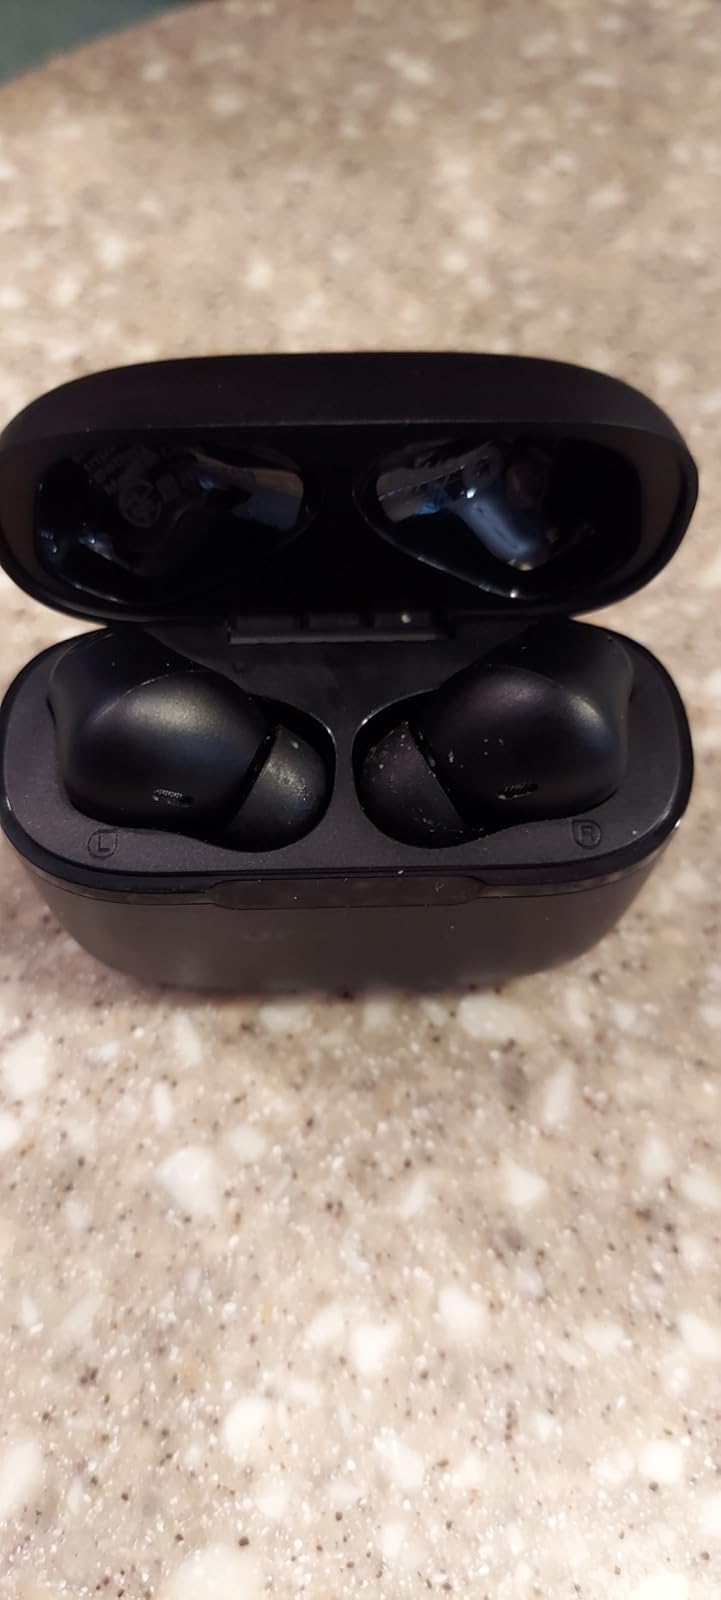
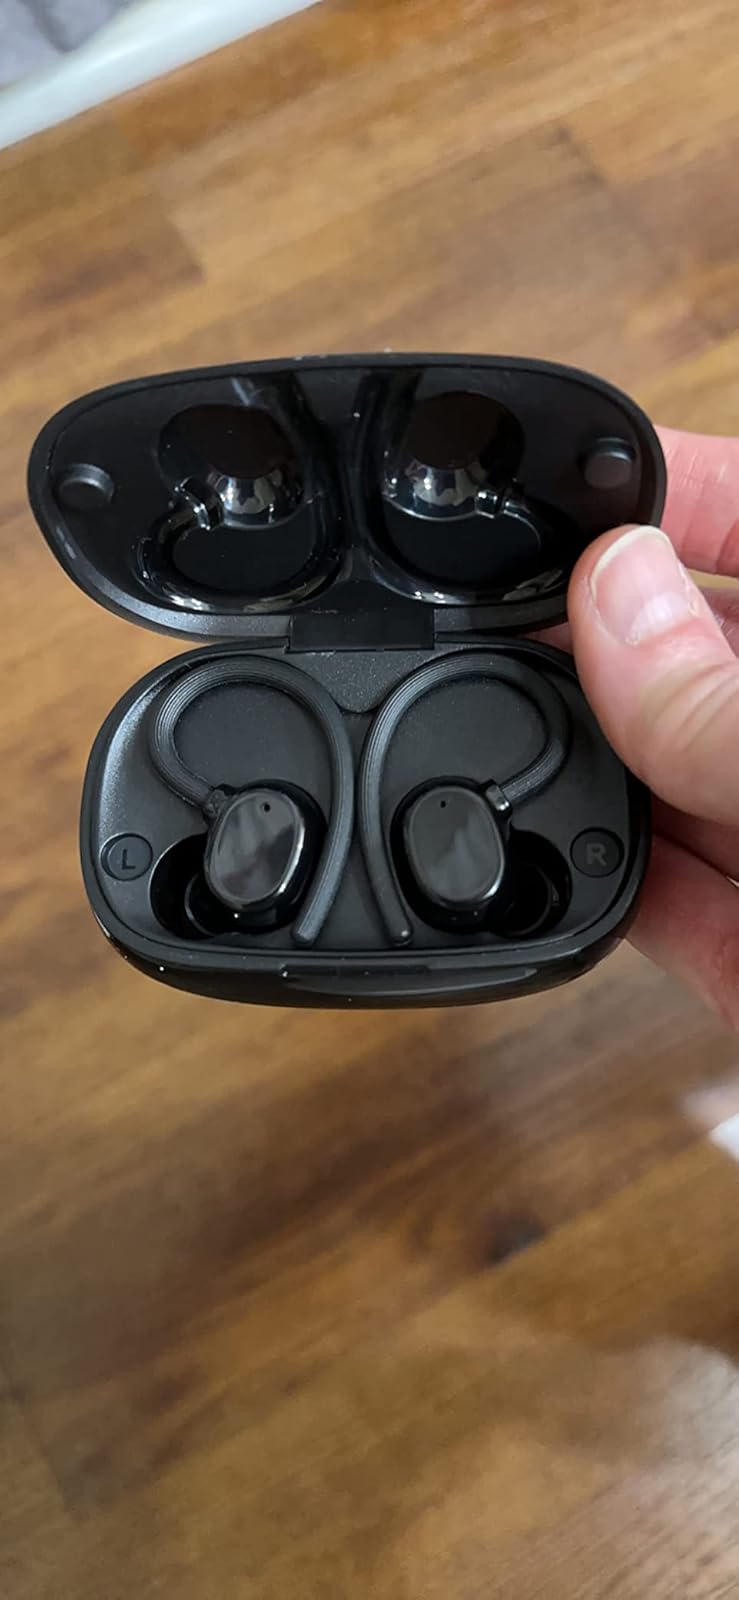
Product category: earbuds
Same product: no